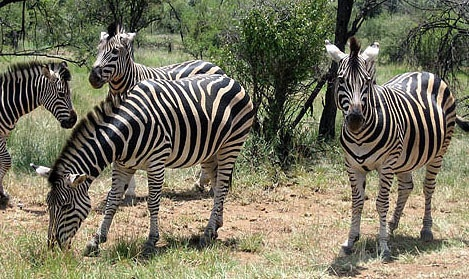
A herd of zebra grazing on a grass field.
some zebras standing around while one eats some grass
One of the four zebras is searching the ground for food.
Four zebras are standing or grazing in an area with shrubs.
A group of four zebra standing together and grazing in a grass and tree area.